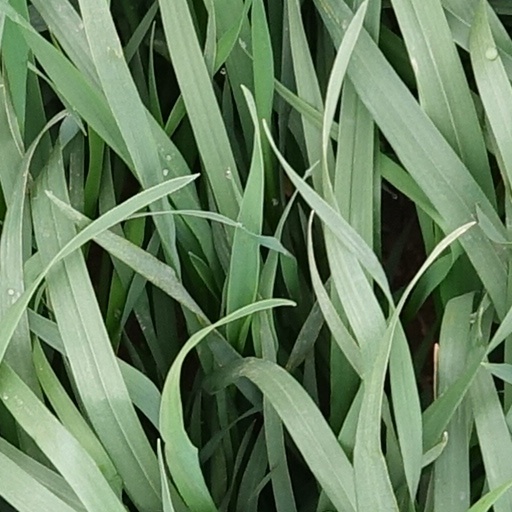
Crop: wheat